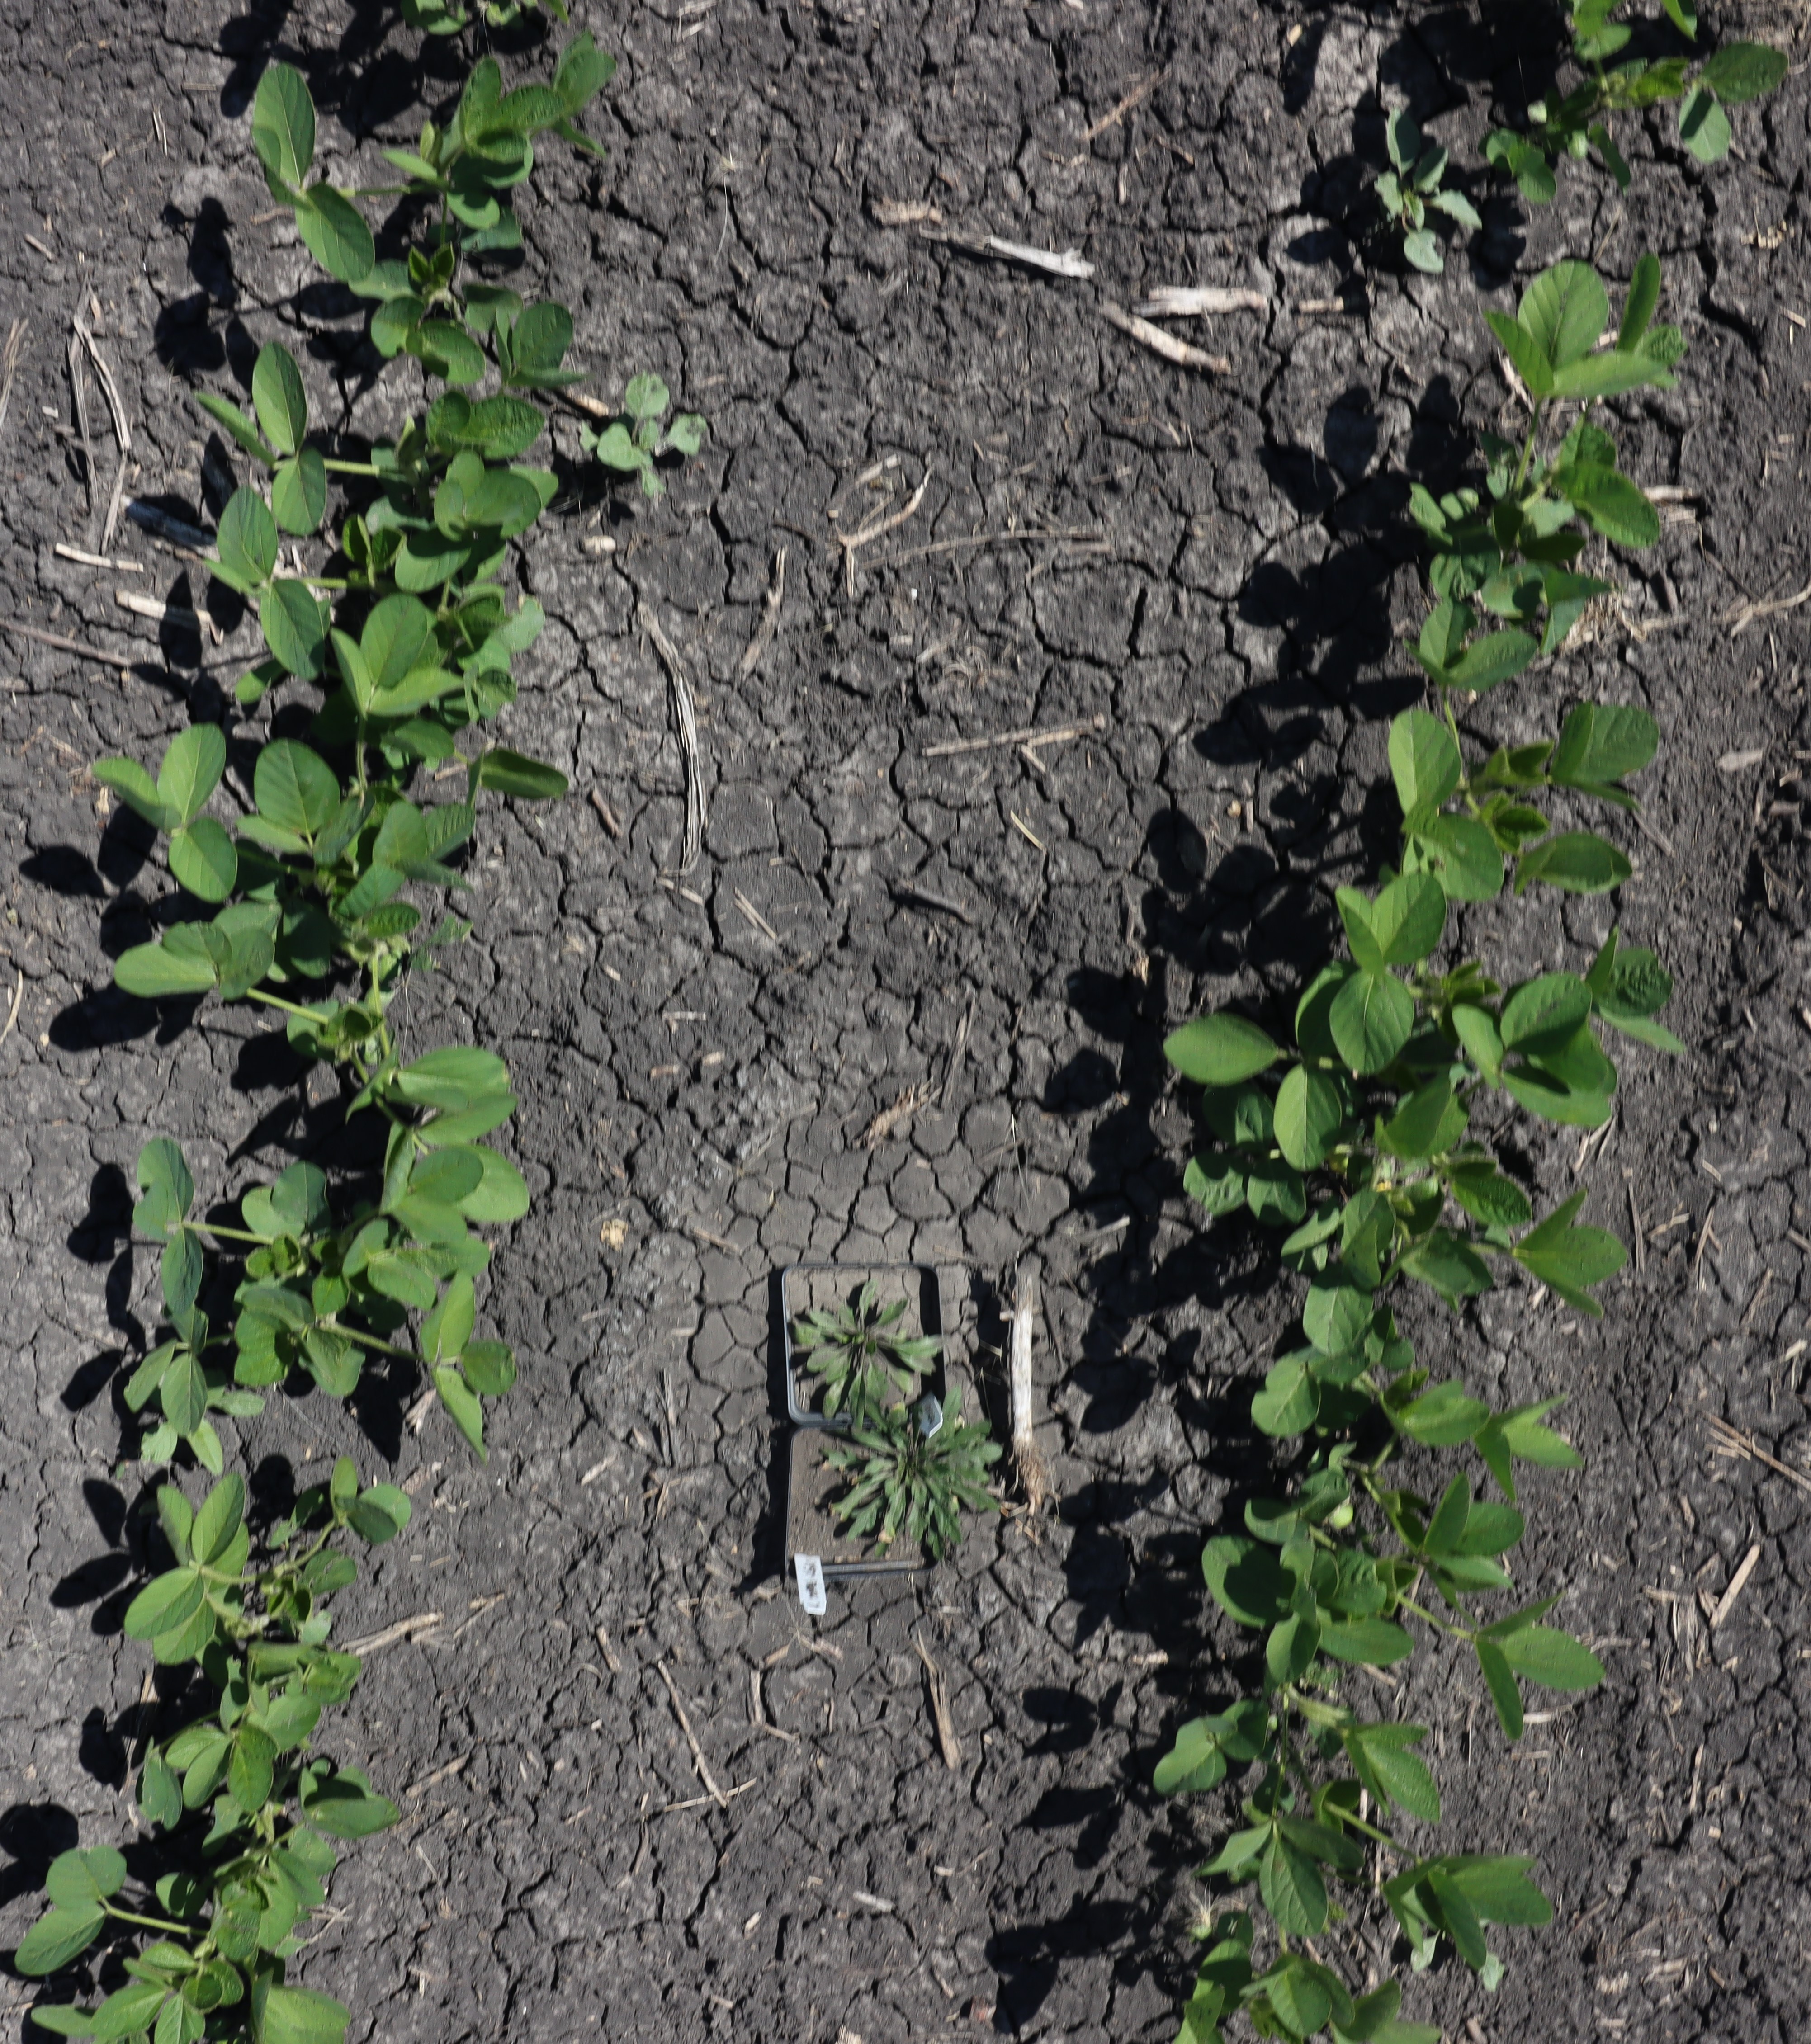
Crop: Soybean
Objects: Horseweed, Horseweed, Soybean, Soybean, Soybean, Soybean, Soybean, Soybean, Soybean, Soybean, Soybean, Soybean, Soybean, Soybean, Soybean, Soybean